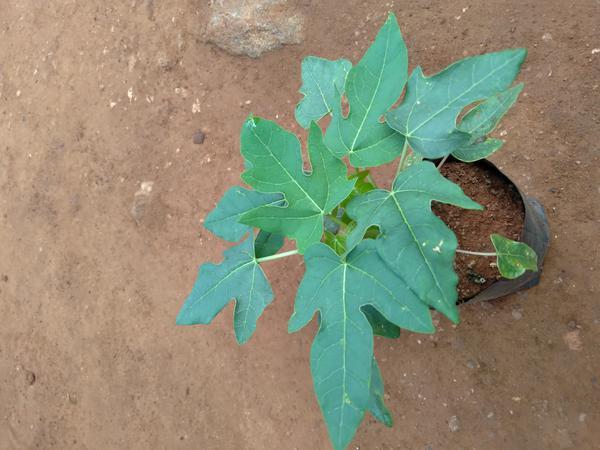
Plant: Pappaya